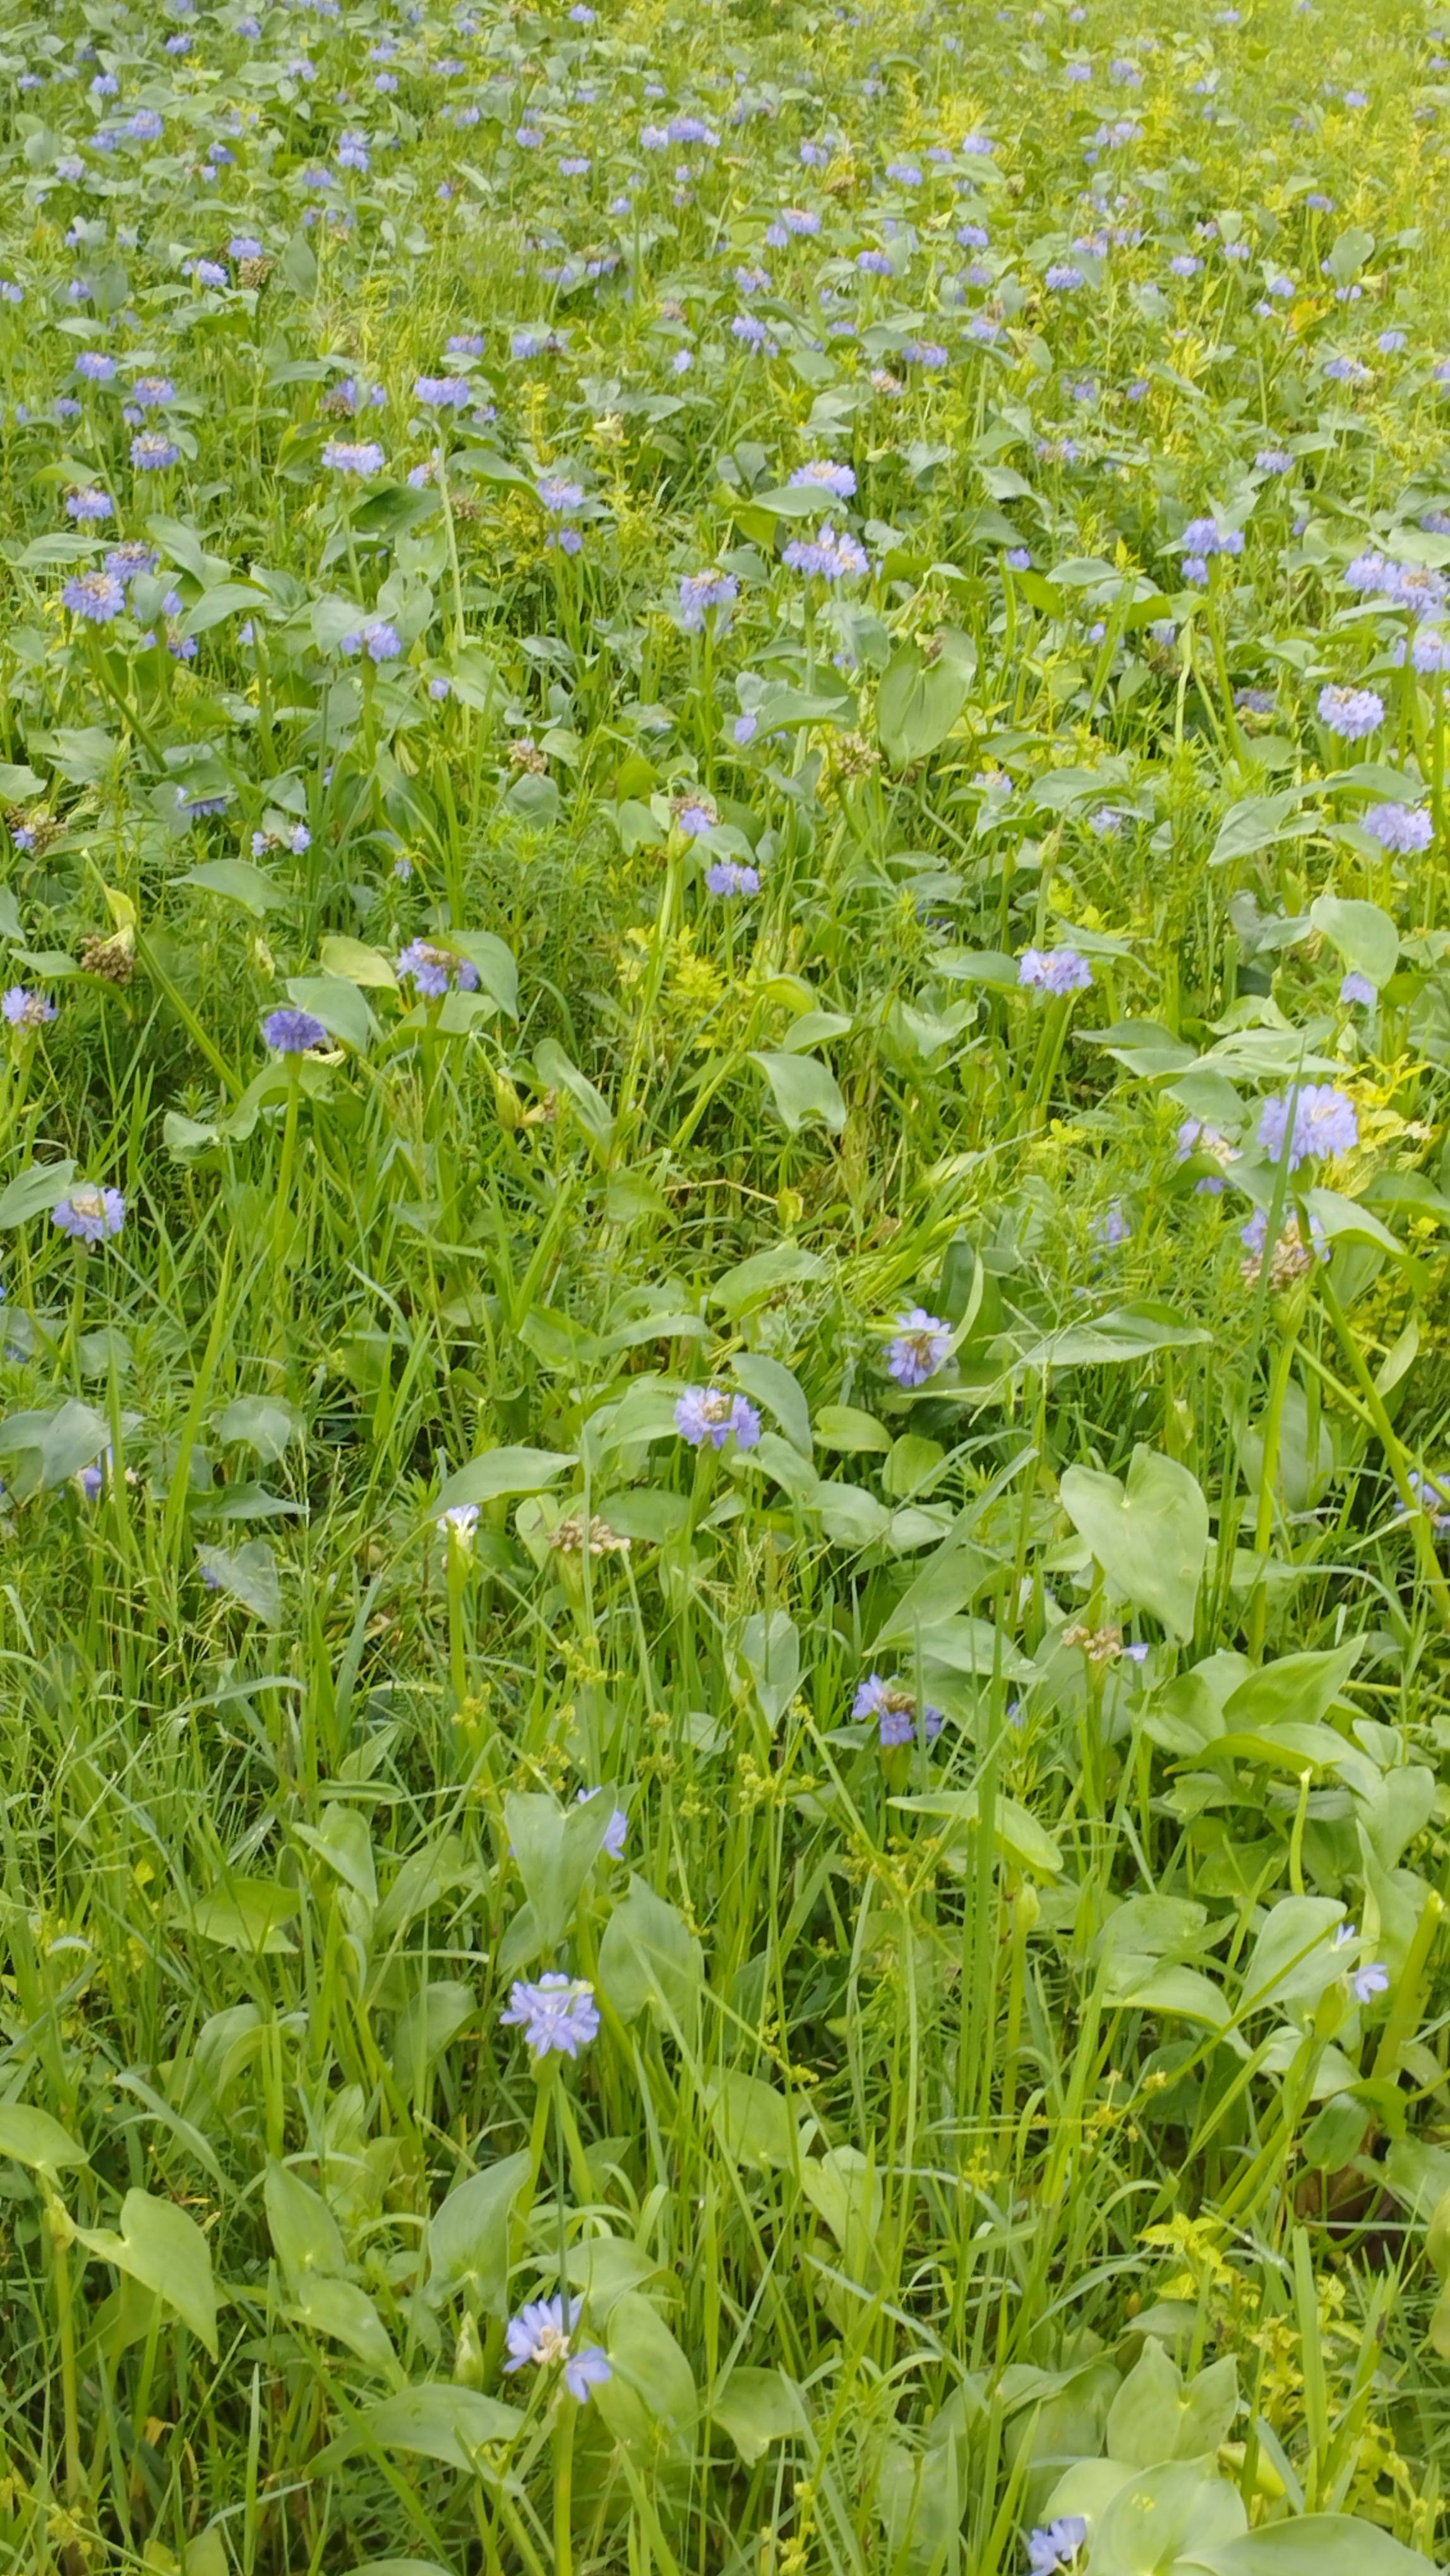
Species: Heartleaf False Pickerelweed (Monochoria korsakowii)